Our Homecoming

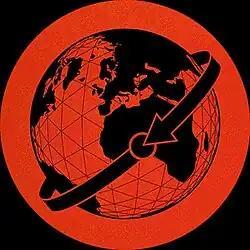
Homecoming trademark

Our Homecoming (also referred to as Homecoming or Homecoming Festival), is an annual three-days music, fashion, sport, and arts festival in Lagos, Nigeria. It has been founded by Grace Ladoja, as a community under Metallic Inc. The platform was established for cultural exchange, sharing African creativity with the world as a way of connecting international creatives from Africa in the diaspora back to the motherland (Nigeria "Africa"). The festival provides a venue for workshops, football pitch, art museum, live bands, DJs, and musicians.